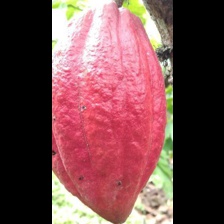
Label: sana